2023 24 Hours of Daytona

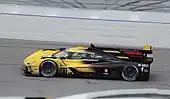
No. 01 Cadillac V-LMDh on the front straight. The No. 01 led in the early morning hours.

The No. 01 Cadillac continued to lead into the morning hours. The fight for the LMP3 lead came to a sudden end when the No. 33 Sean Creech Motorsports entry pitted at the 19 hour mark with gearbox problems, dropping it 17 laps behind the No. 17. In GTD, the No. 27 Heart of Racing Aston Martin suffered a brief setback as an electrical problem caused the car to come to a halt on course, dropping it out of the GTD battle for the time.